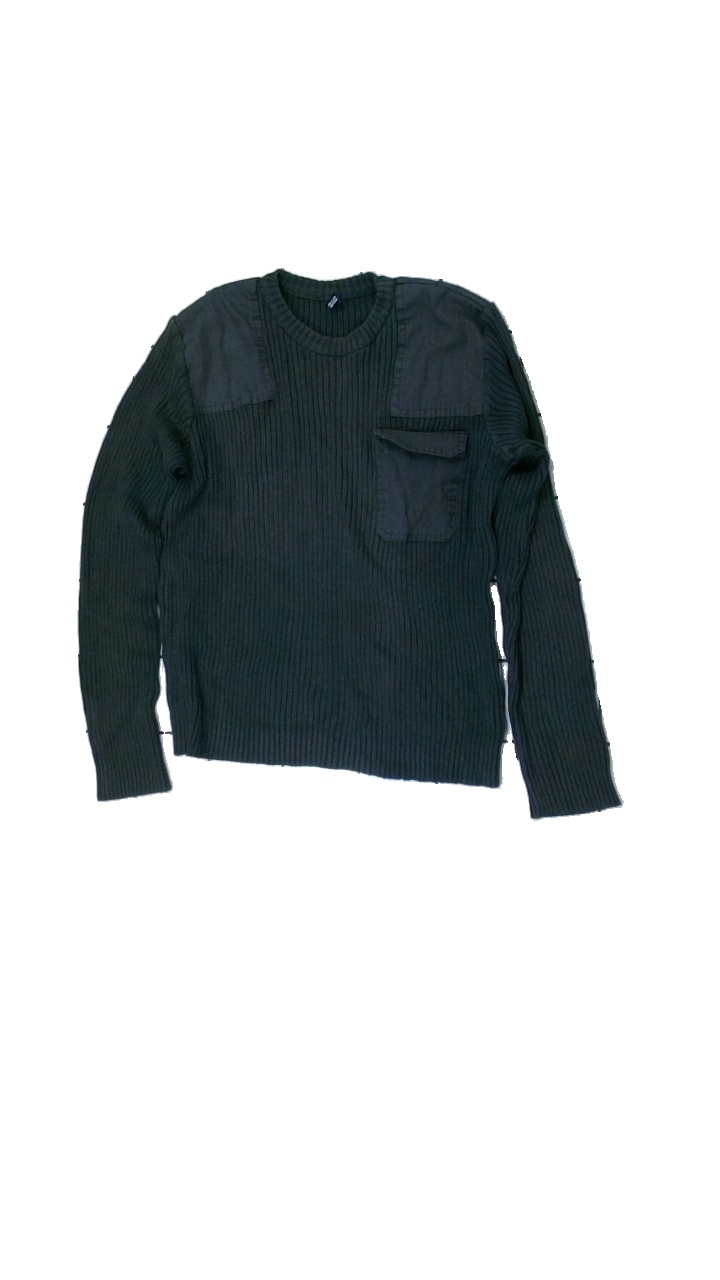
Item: Sweater (Men)
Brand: H&m
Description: grey utility sweater
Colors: Grey
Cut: C-collar, Regular
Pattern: Other
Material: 61% Acryl 39% Cotton
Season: All
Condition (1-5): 5
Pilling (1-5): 5
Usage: Reuse
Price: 50-100